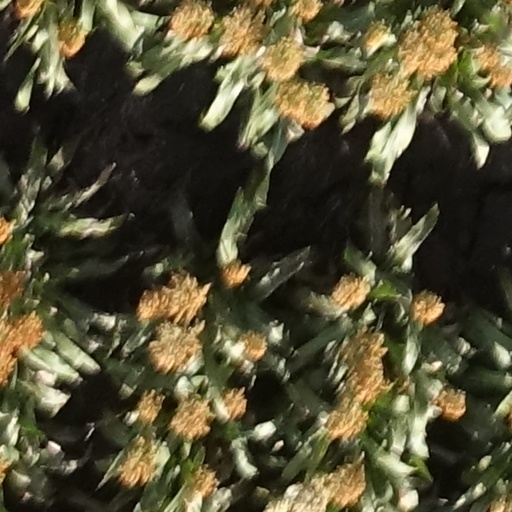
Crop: sorghum